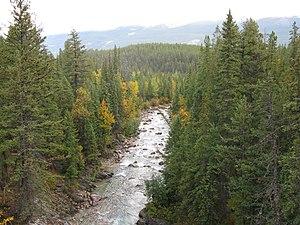
La rivière Astoria est une rivière qui coule dans le parc national de Jasper, dans la province d'Alberta, au Canada. Elle est un affluent de la rivière Athabasca.